Sacchetti family

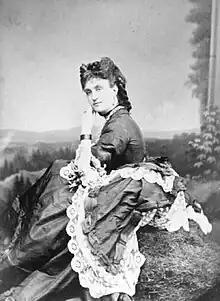
Photo of Princess Beatric Orsini Beatrice Orsini Sacchetti. (1837-1902) Known as "The Black Queen" in the 19th c. Papal Rome. Daughter of Domenico Orsini of Gravina, and Donna Maria Luisa Francesca Gertrudis Torlonia, wife of Urbano Sacchetti.

The Roman branch is descended from Giovanni Battista Sacchetti, the son of Matteo Sacchetti and Nanna Carducci. He was a trading partner of the Barberini family of Pope Urban VIII and married Francesca Altoviti, the daughter of Alessandro Altoviti. The marriage had the effect of transferring to the Sacchetti financial resources, property, profitable links with the curia and client relations already established by the Altoviti. They move to Rome from Florence and together they had nine children Matteo (died young), Bindo, Vincenzo, Clarice, Sandrina, Marcello, Alessandro, Ottavia, Matteo, Gianfrancesco and Giulio Cesare. Giulio Cesare became an influential cardinal, and in 1644 and 1655 included in the French Court's list of acceptable candidates for the Papacy.